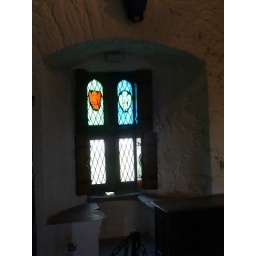
113. Small stained glass windows in the choir at the Rock Of Cashel, Tipperary